Church of San Juan Bautista (Talamanca de Jarama)

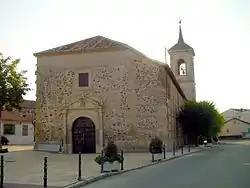

The Church of San Juan Bautista (Spanish: "Iglesia de San Juan Bautista") is a church located in Talamanca de Jarama, Spain. It was declared "Bien de Interés Cultural" in 1931.